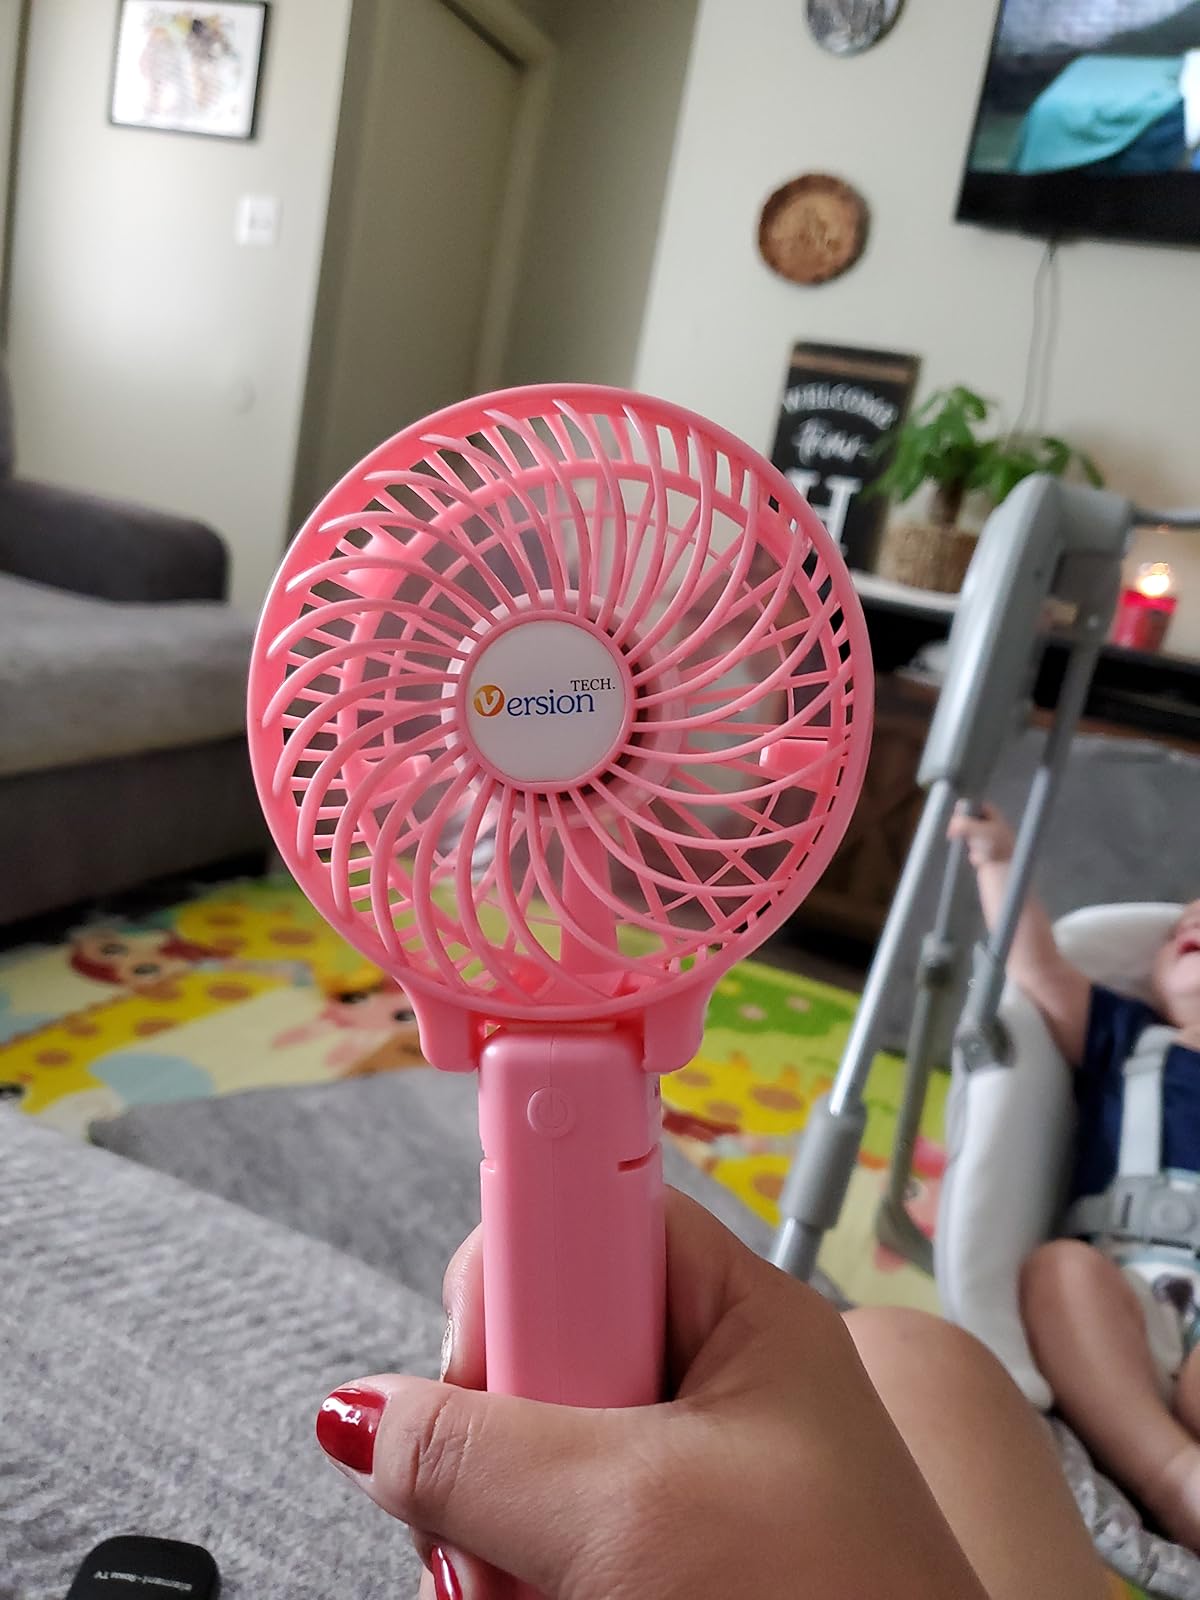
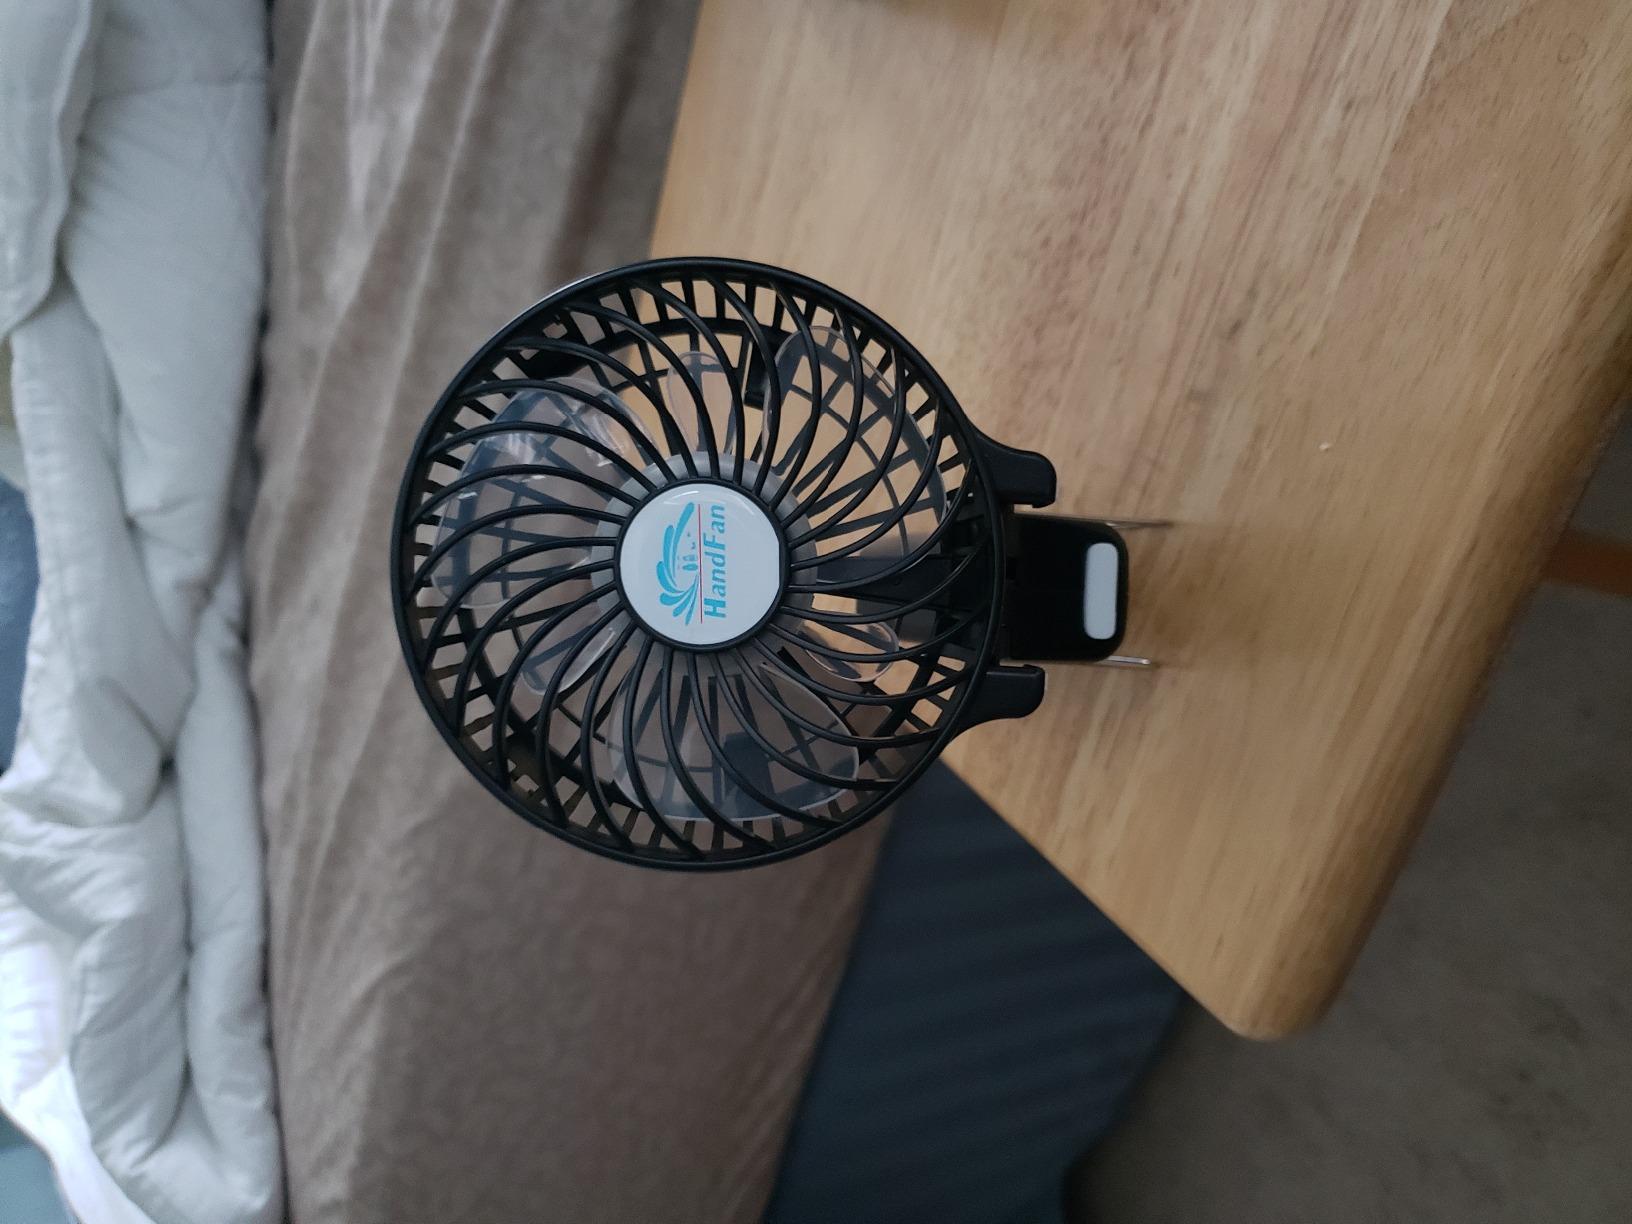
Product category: fan
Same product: no